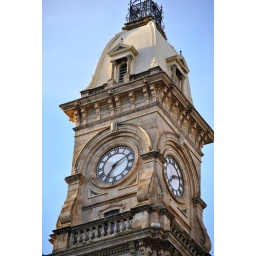
The clock tower in Adelaide